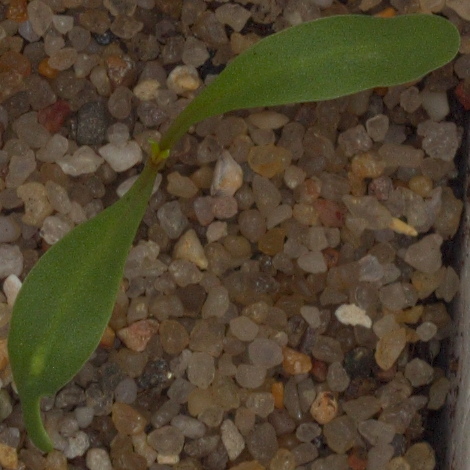
Label: sugar_beet